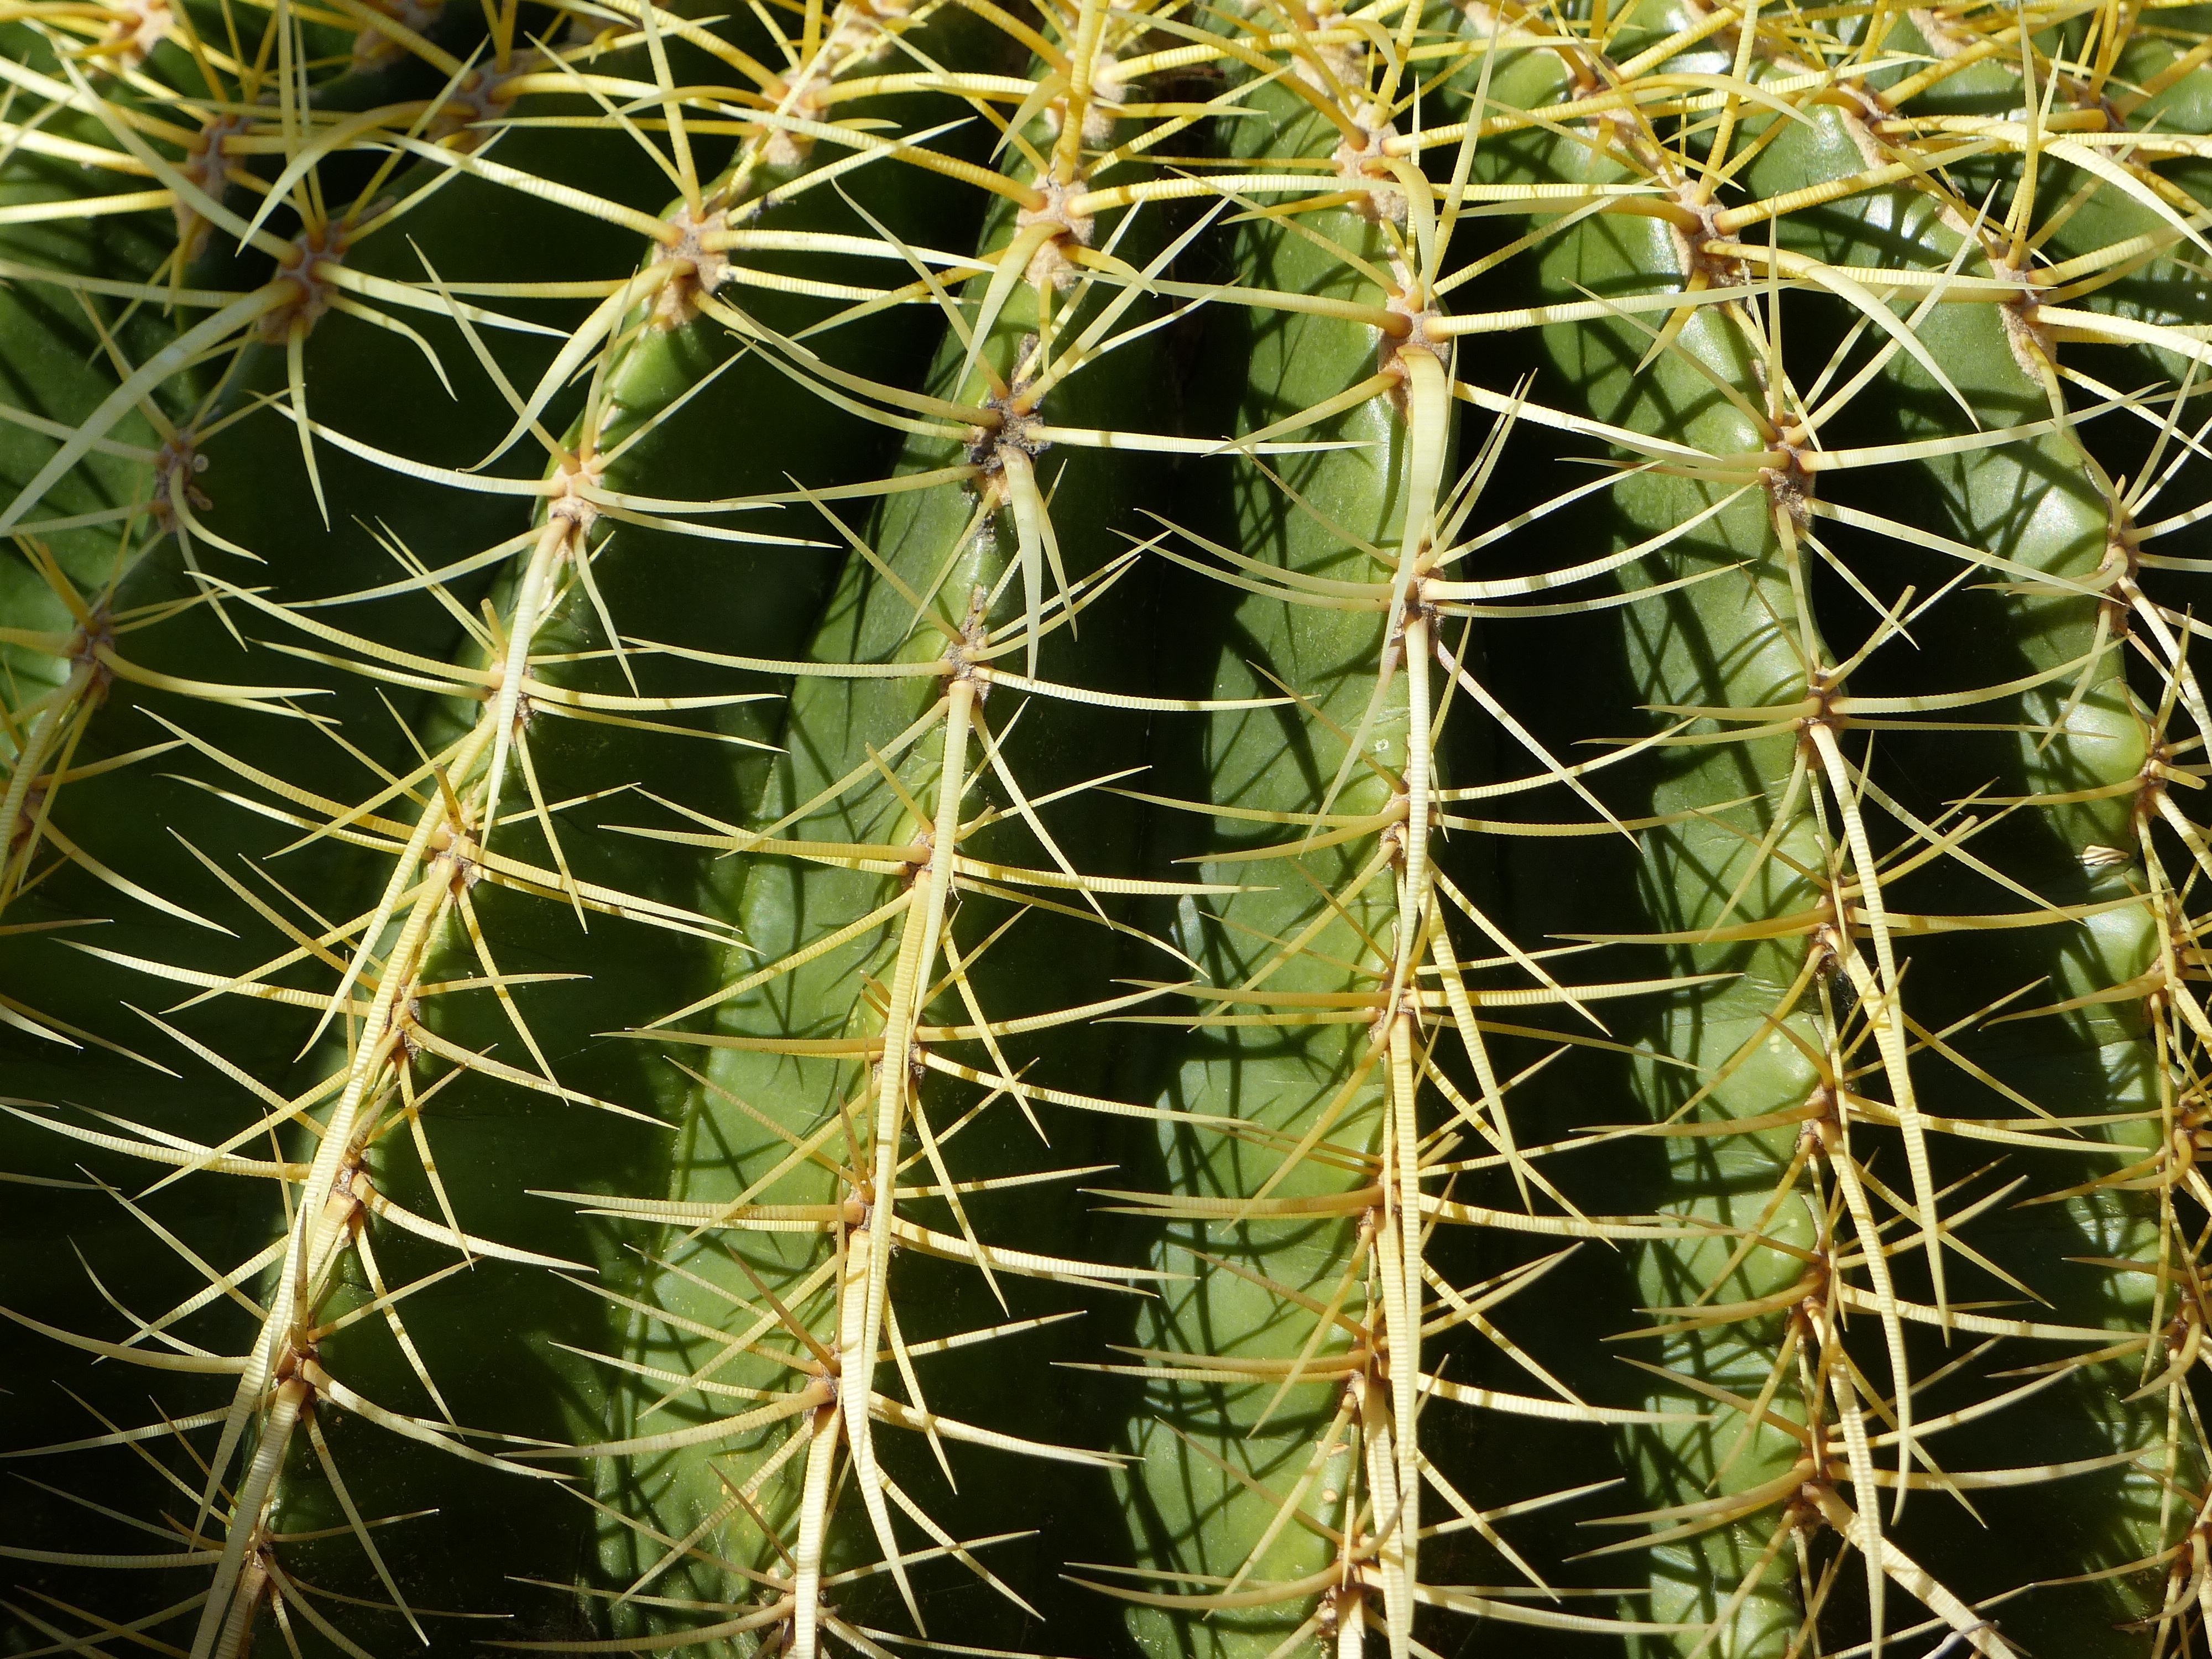
nature, cactus, plant, desert, thorn, green, natural, botany, cacti, flora, botanical, vegetation, caryophyllales, flowering plant, prickly pear, plant stem, land plant, thorns spines and prickles, hedgehog cactus, nopal, acanthocereus tetragonus, san pedro cactus